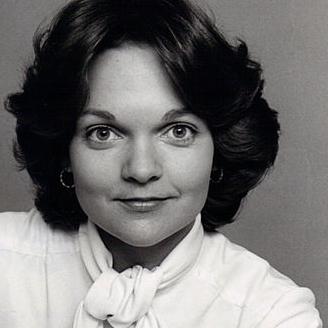
Age: 27